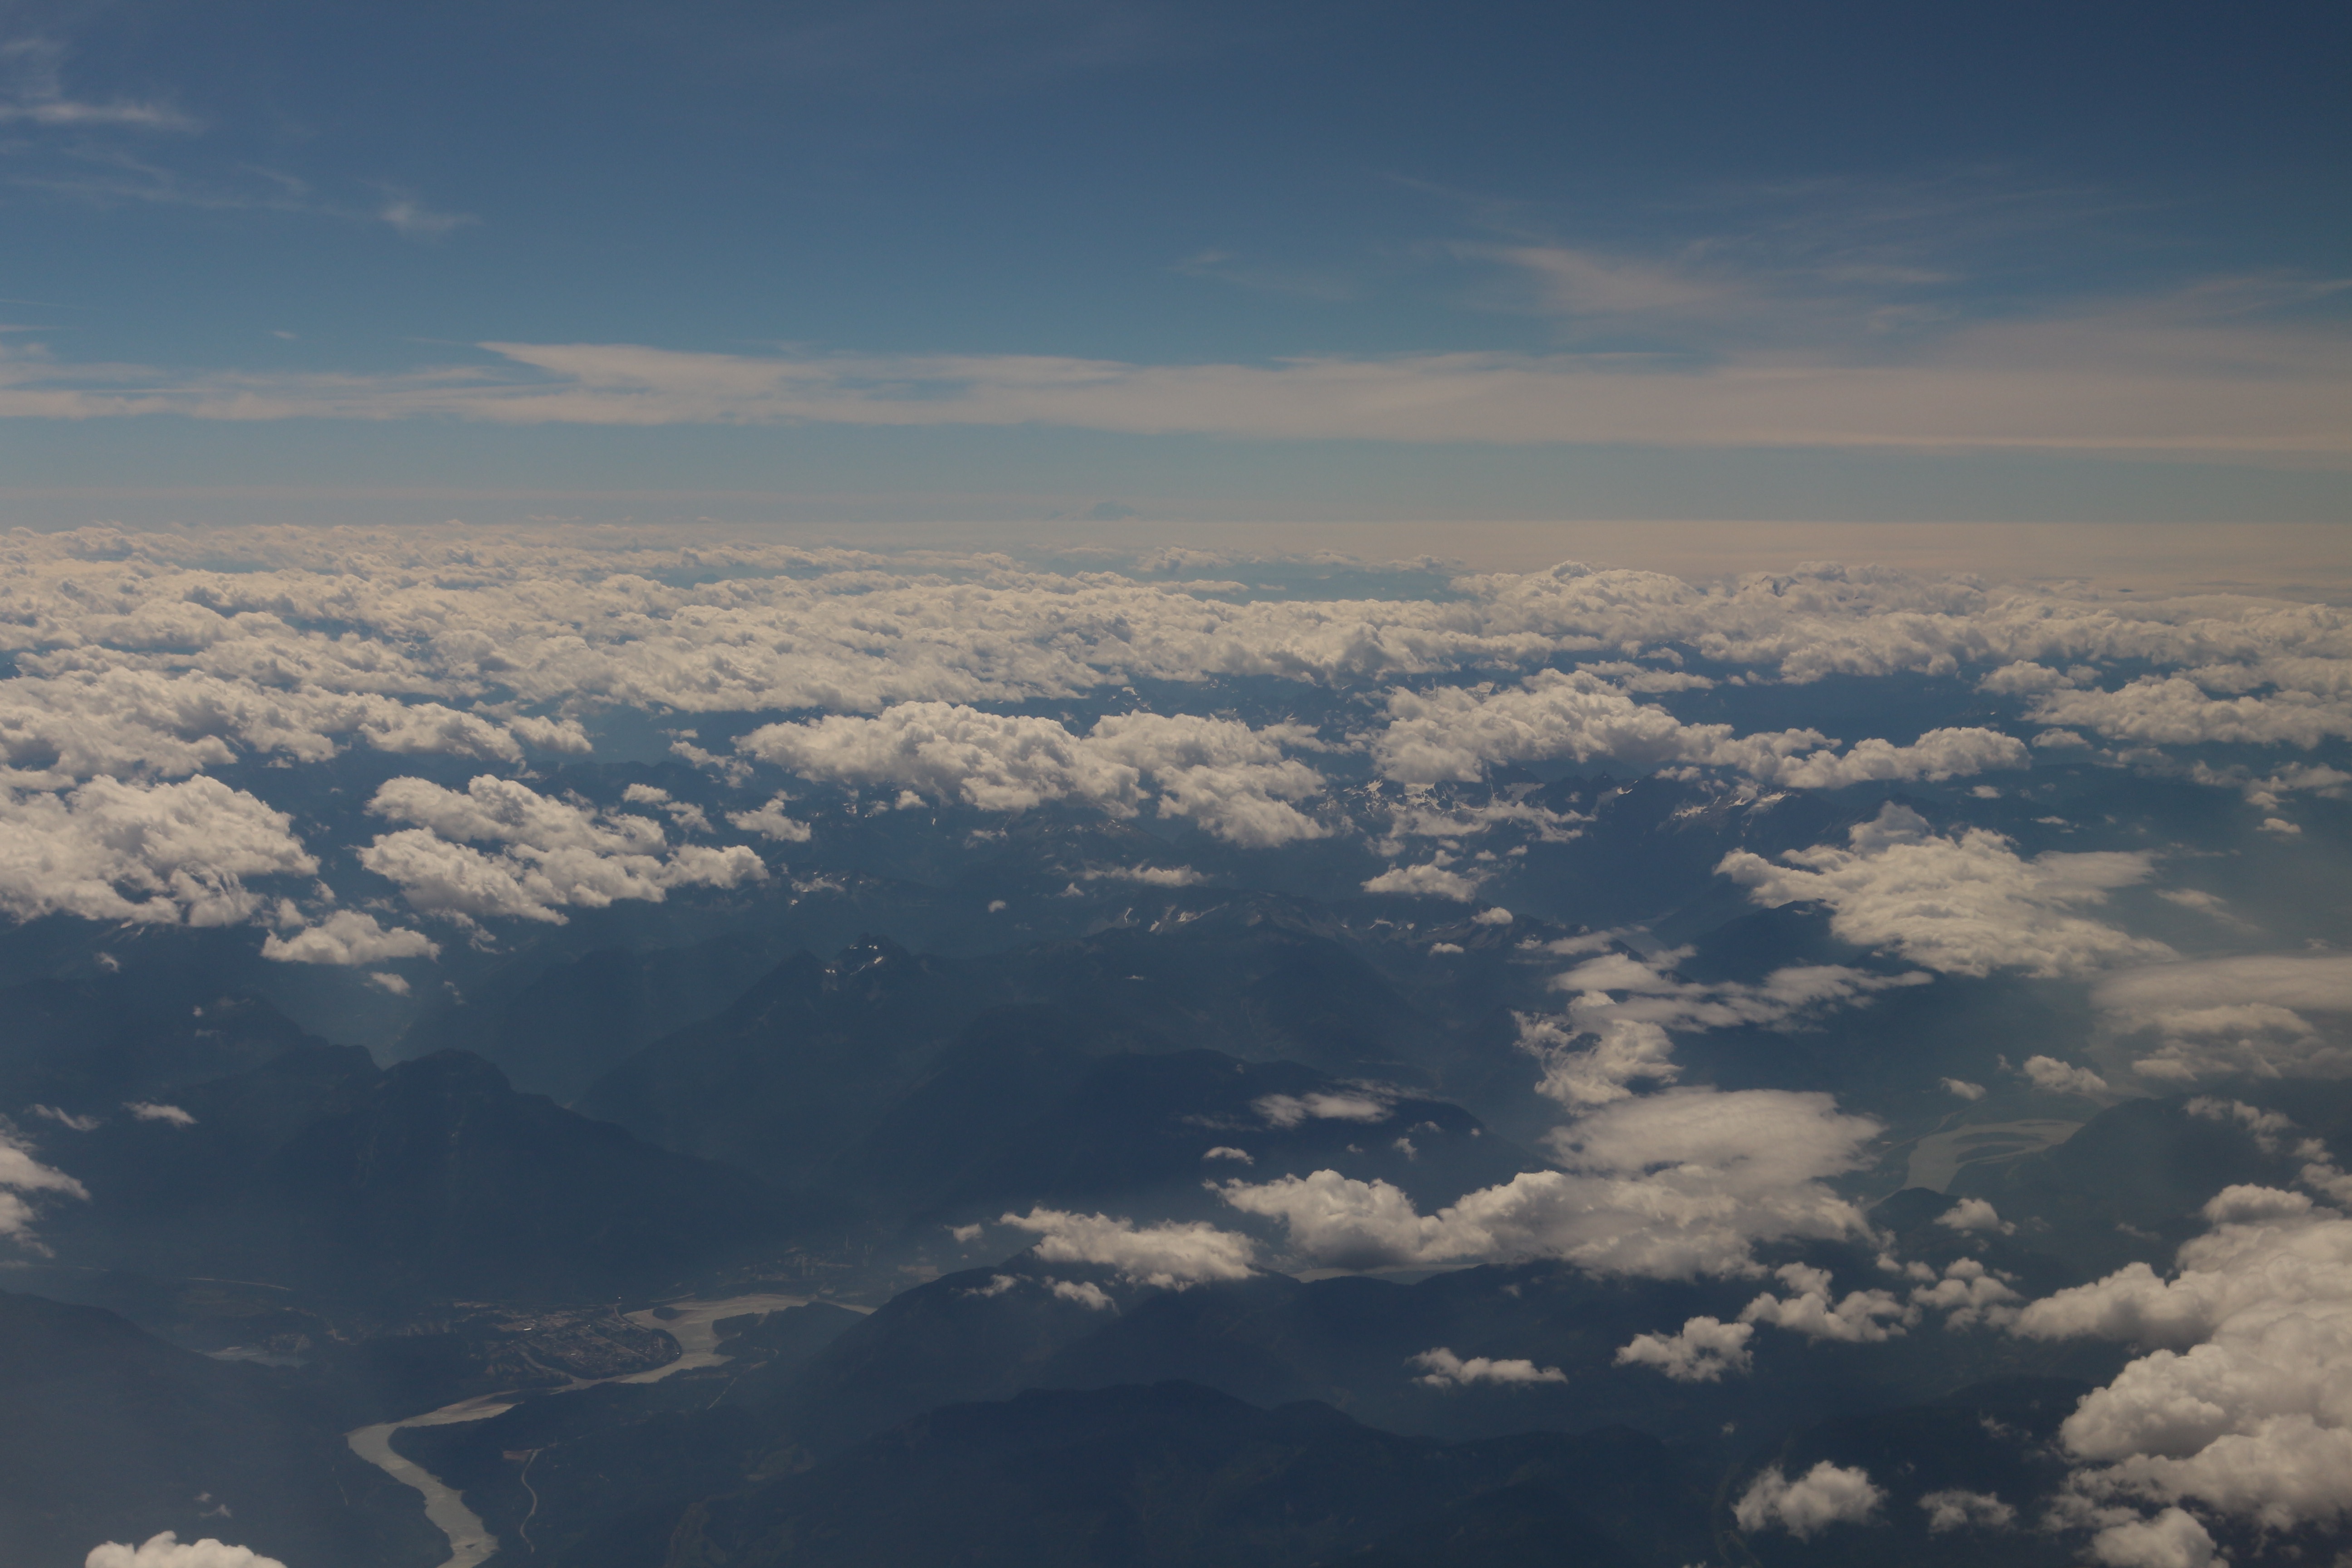
horizon, mountain, cloud, sky, sunlight, dawn, atmosphere, mountain range, dusk, flight, cumulus, plain, aerial photography, meteorological phenomenon, atmospheric phenomenon, atmosphere of earth